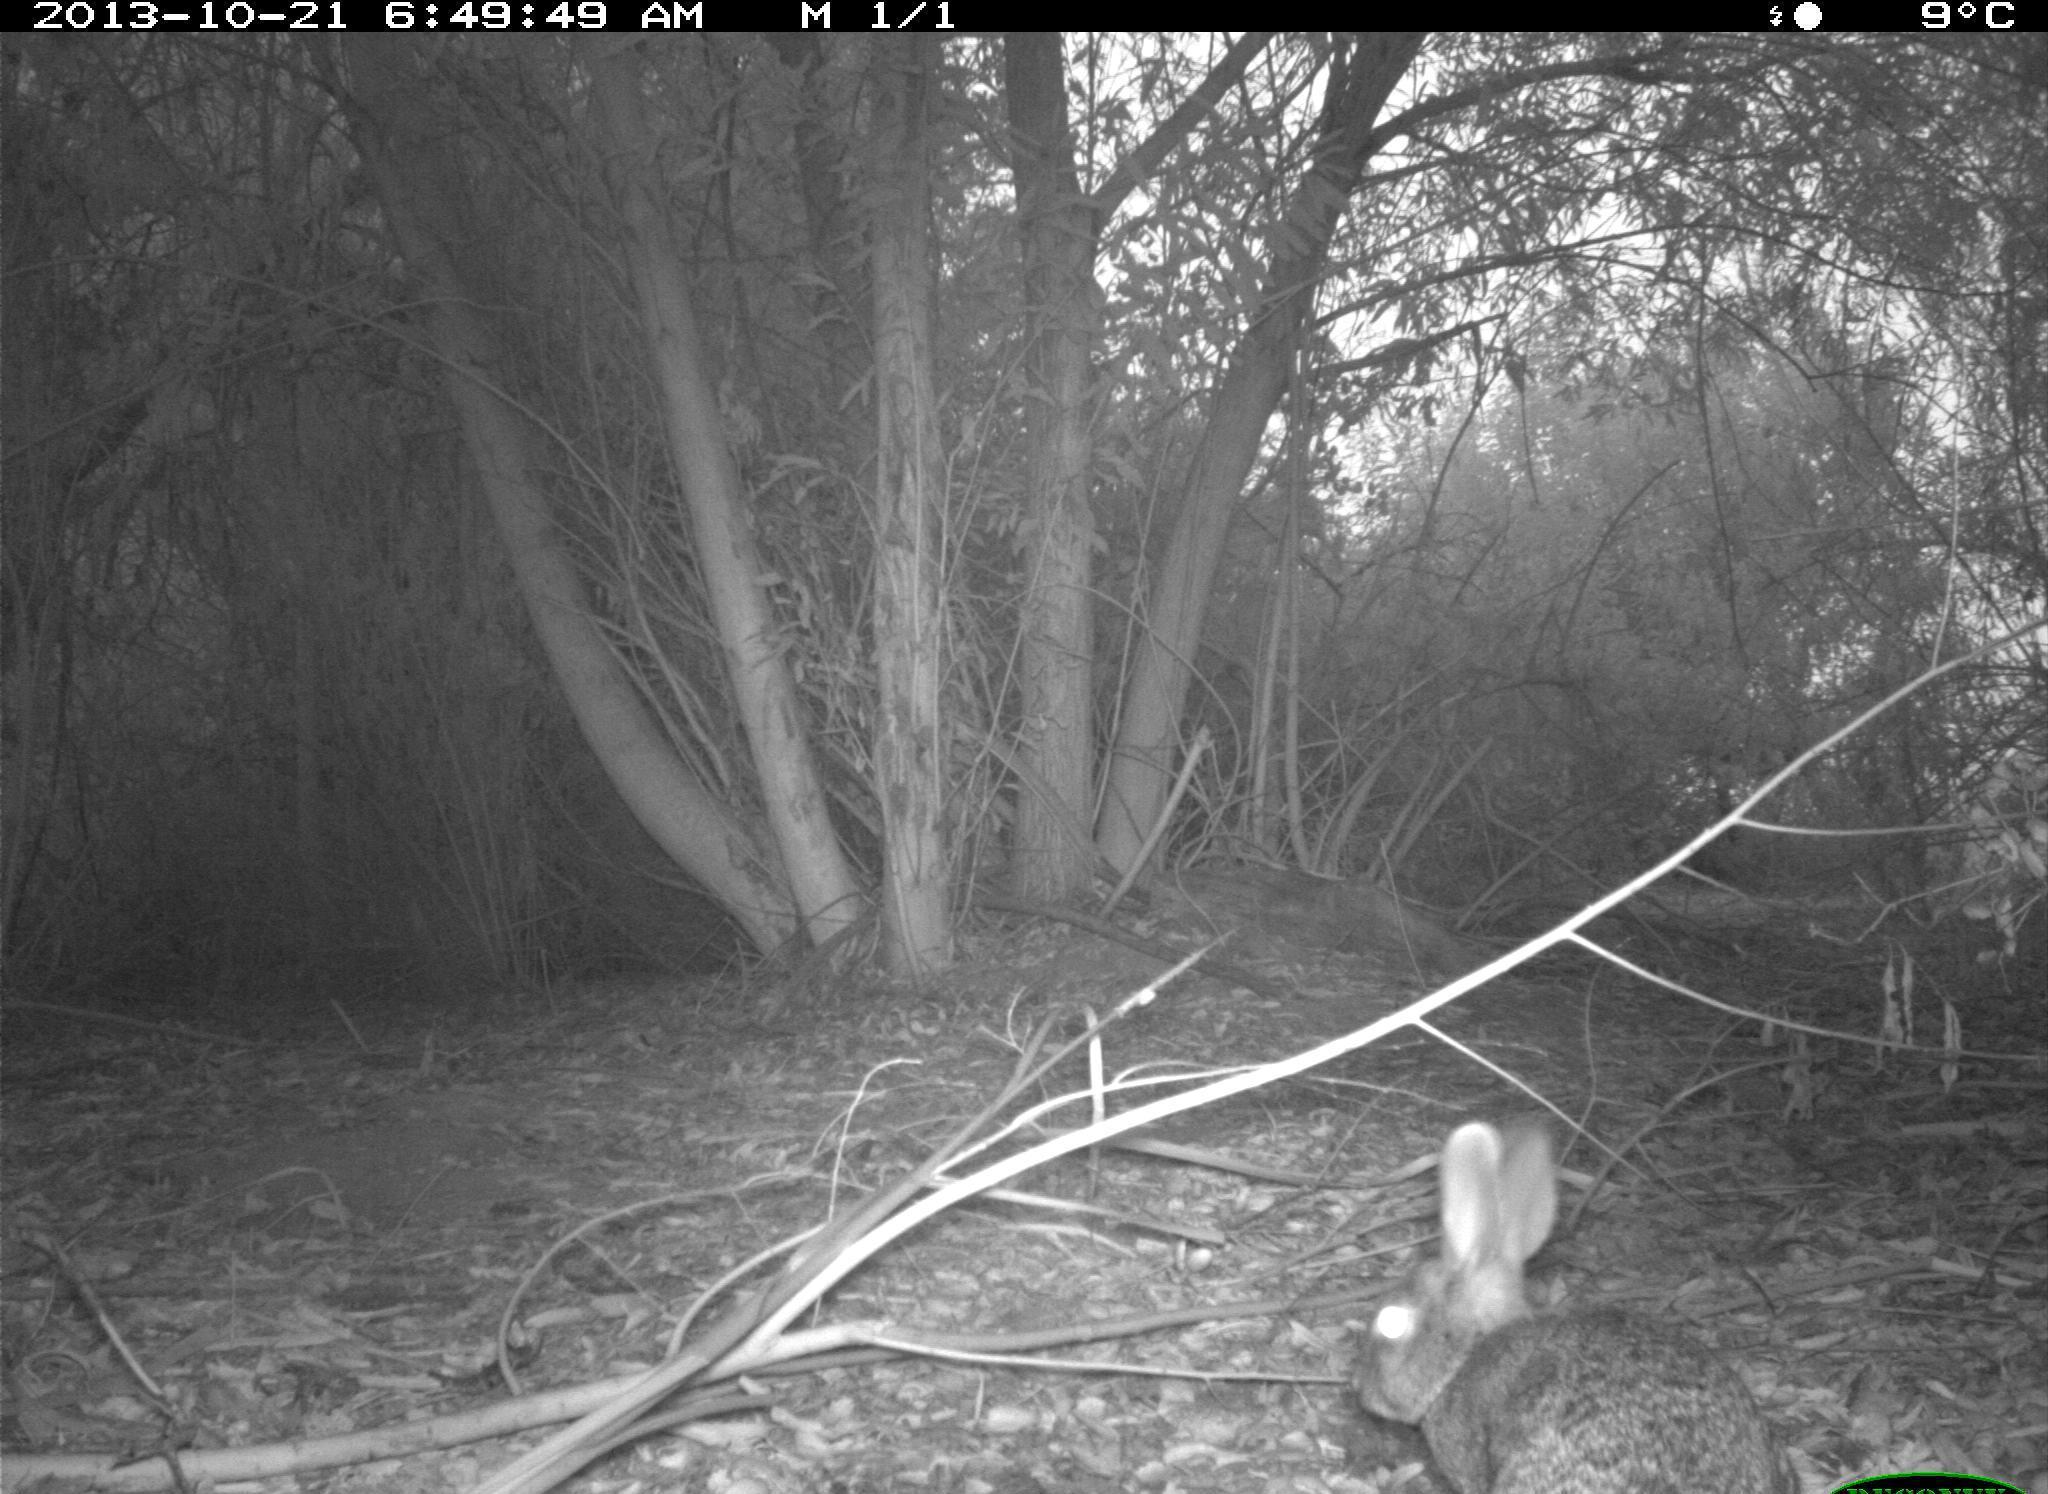
Species: Oryctolagus cuniculus